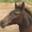
Label: horse